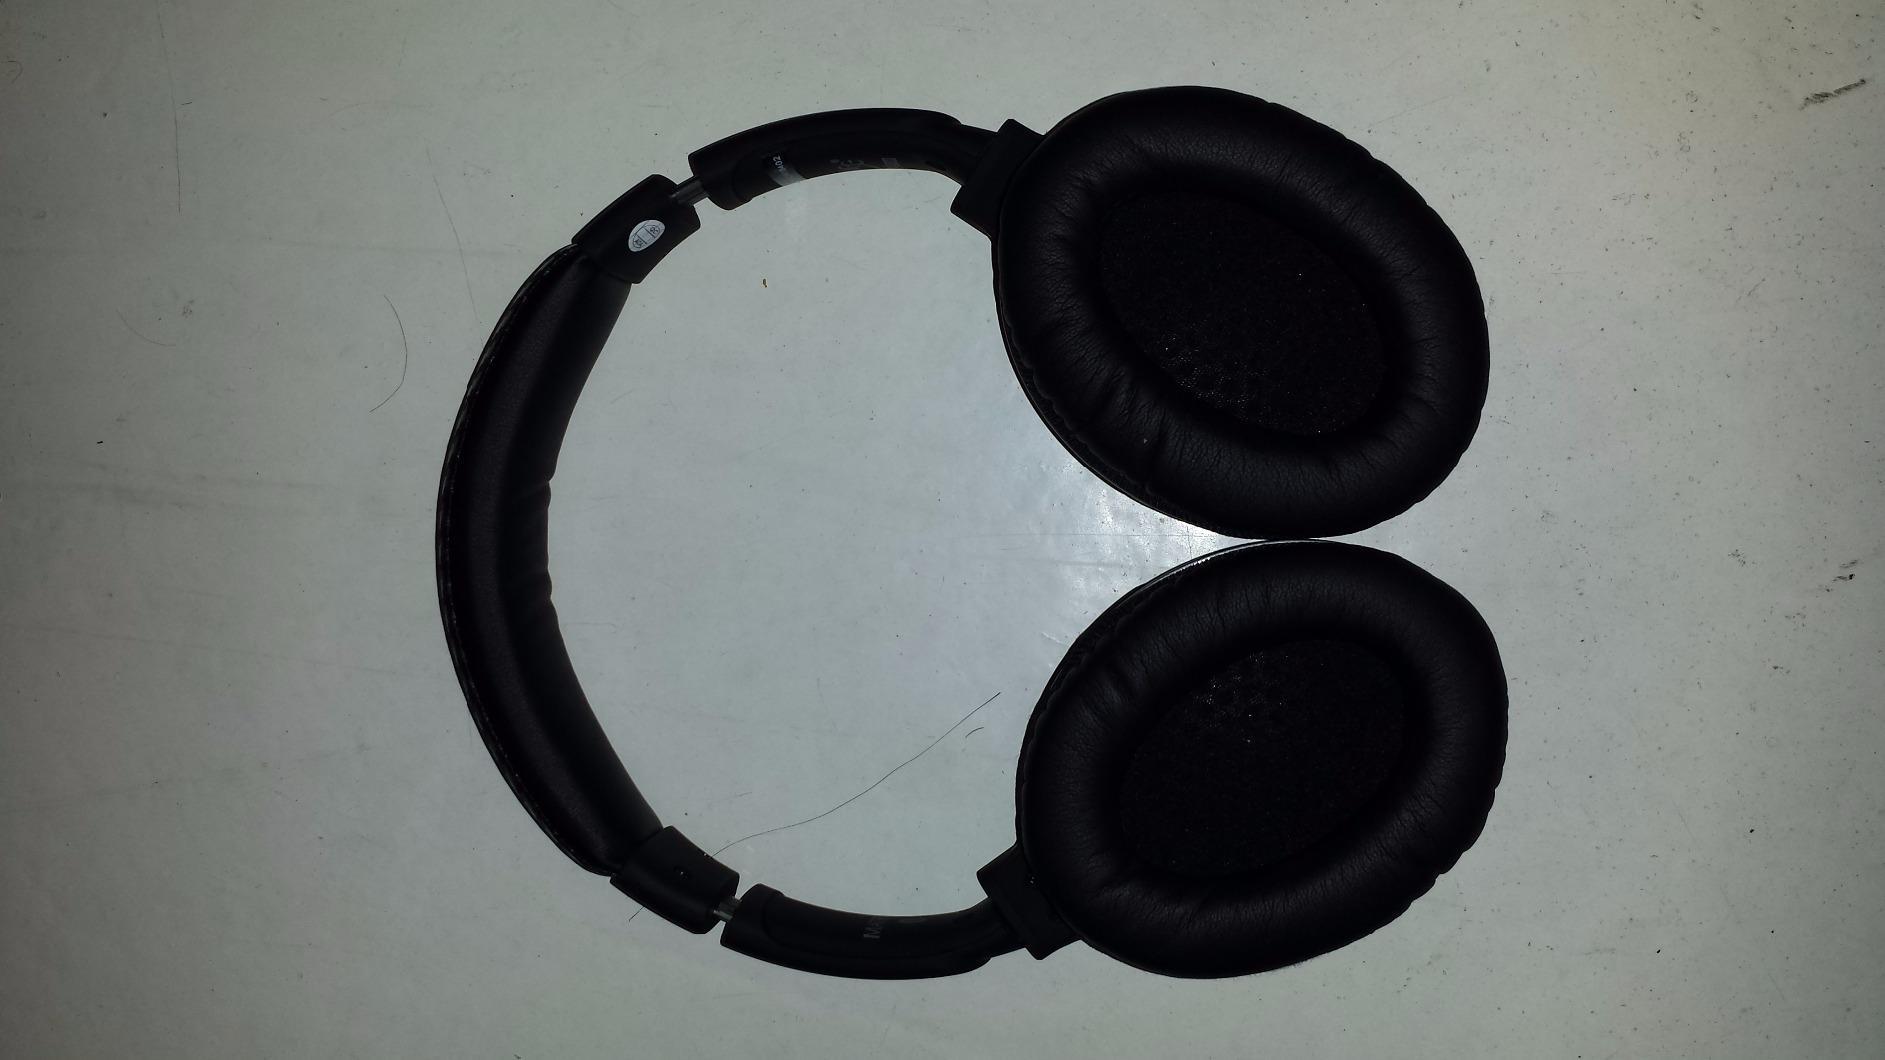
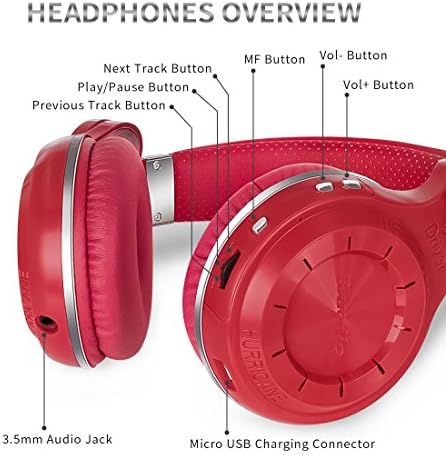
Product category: headphones
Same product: no